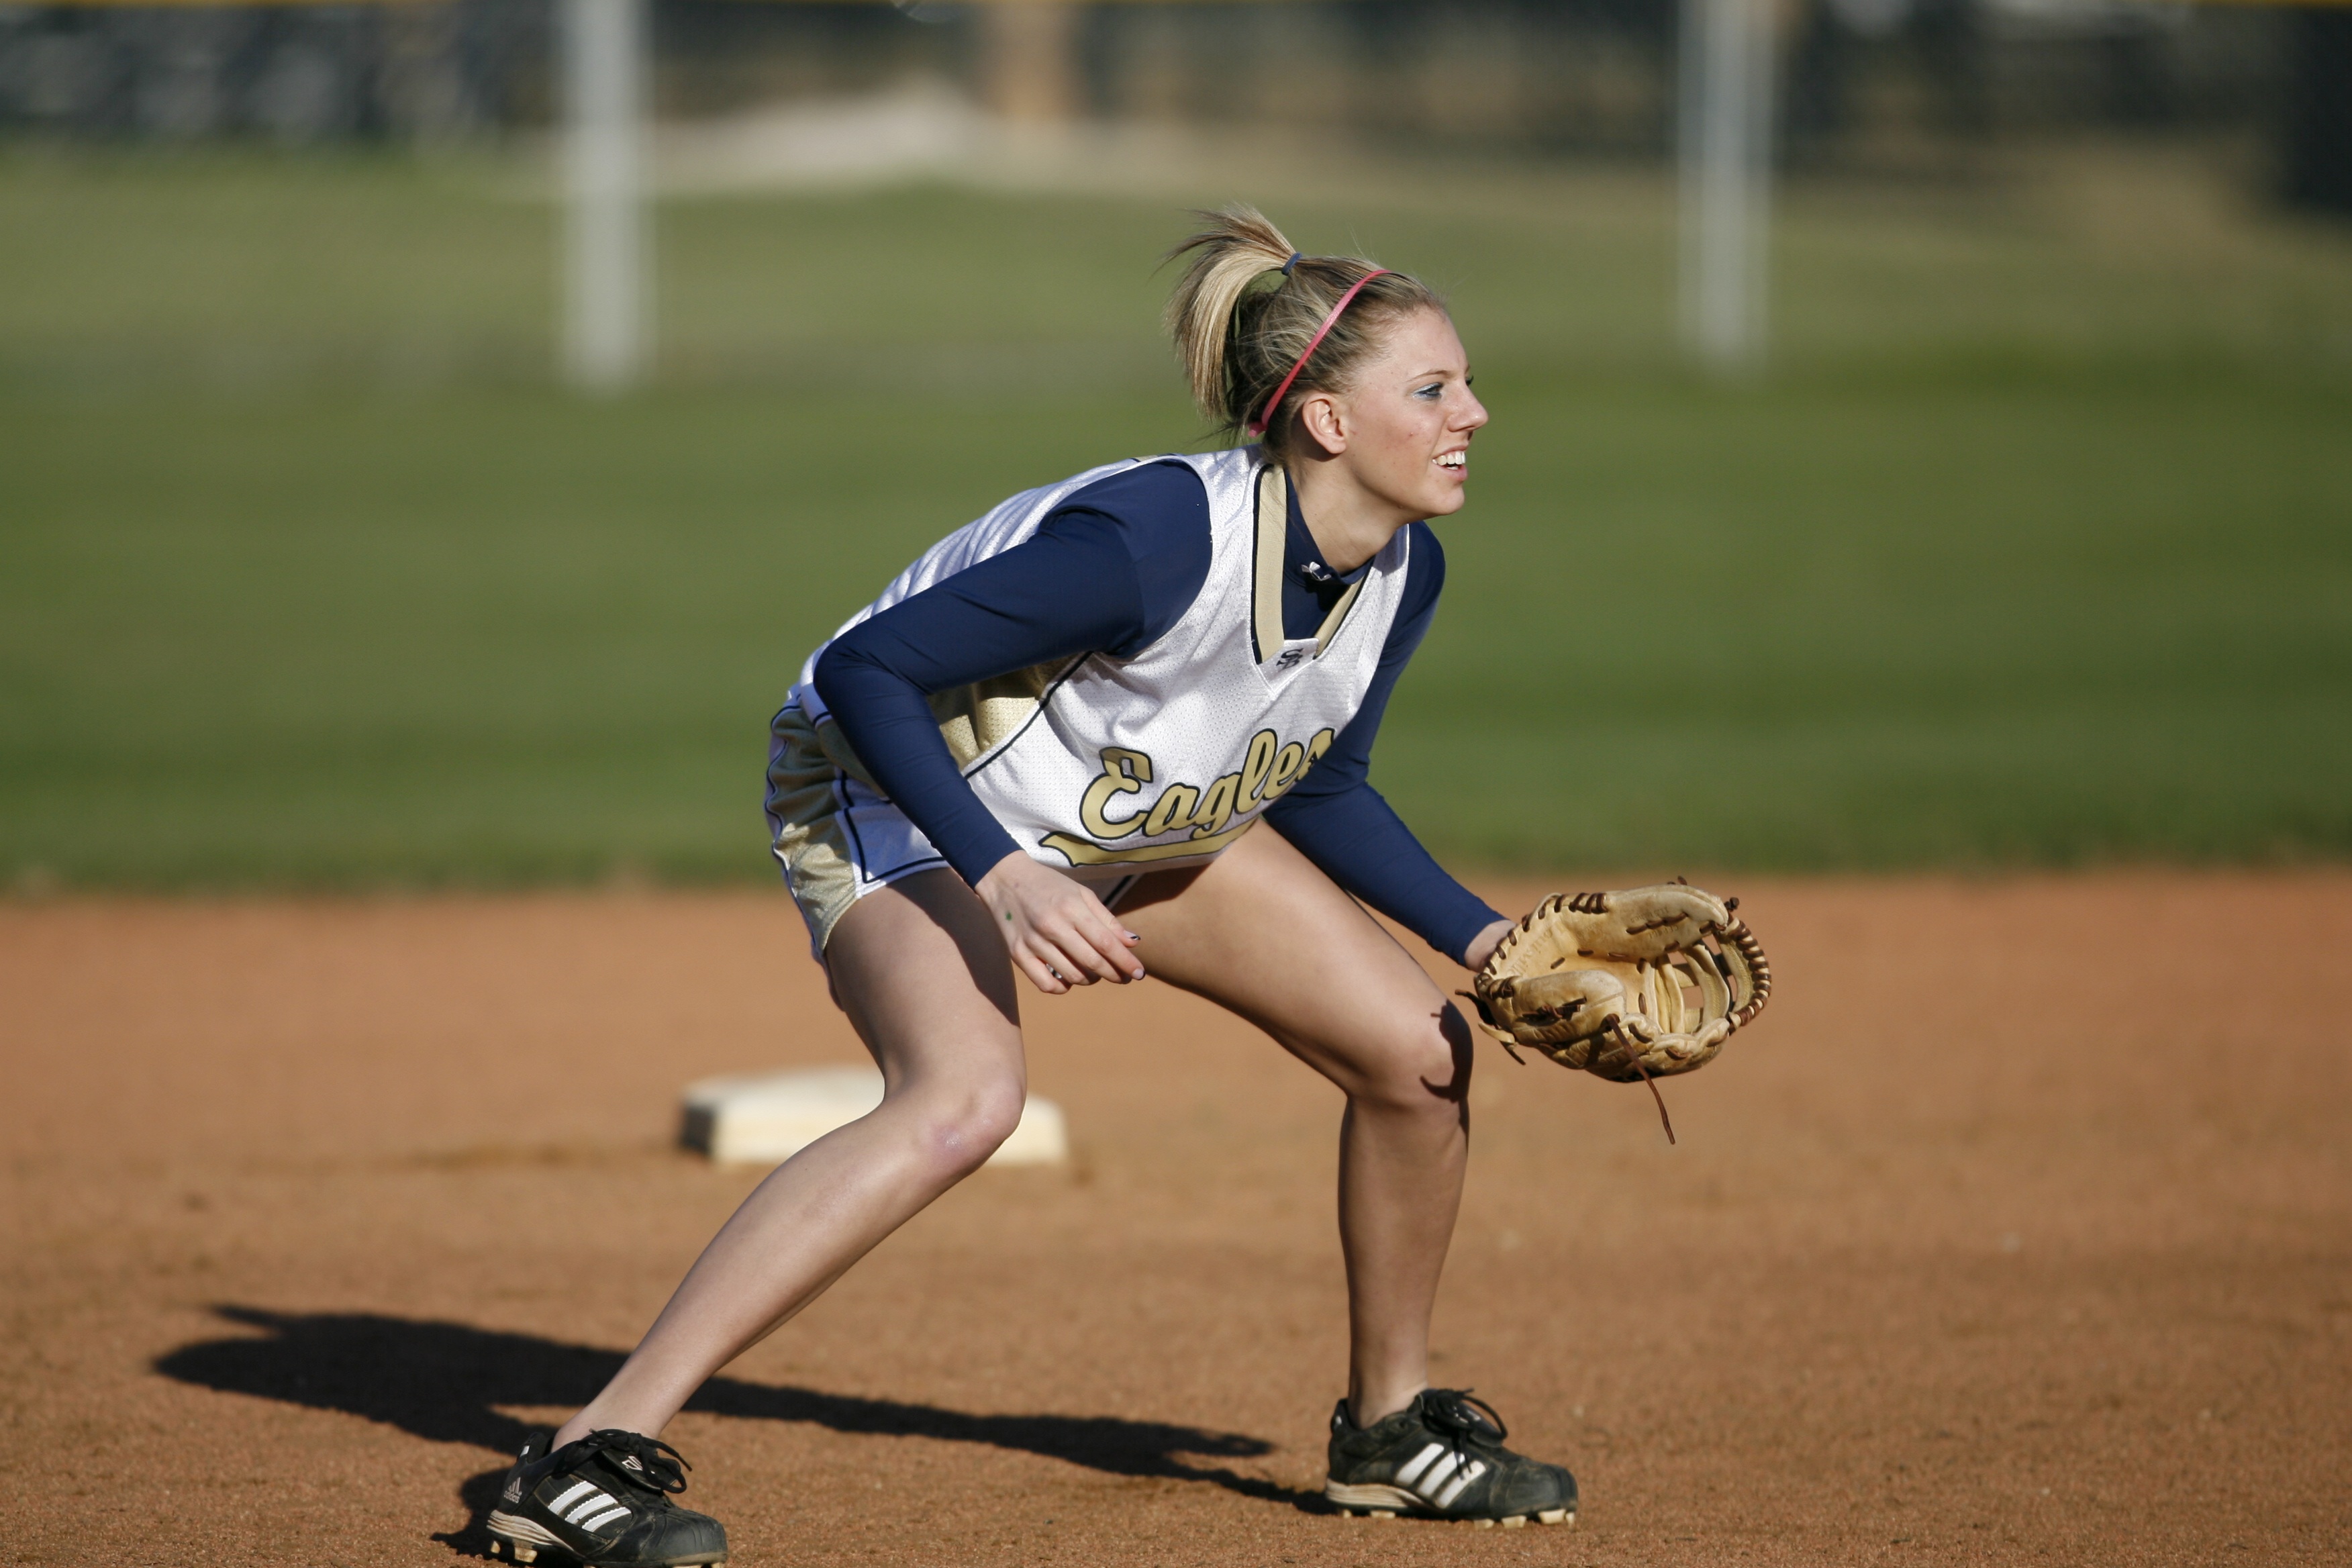
girl, baseball, glove, sport, field, game, play, female, young, action, smiling, player, pitch, teenager, competition, happy, sports, legs, tall, uniform, base, teen, athlete, tournament, focused, concentration, softball, infield, ball game, ballgame, team sport, short stop, competition event, bat and ball games, baseball positions